Quinn Sharp

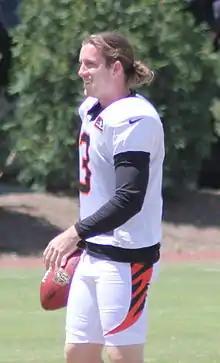
Sharp with the Cincinnati Bengals in 2013

Quinn Sharp (born November 12, 1989) is an American former professional football player who was a placekicker. He played college football for the Oklahoma State Cowboys.